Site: brandenburg
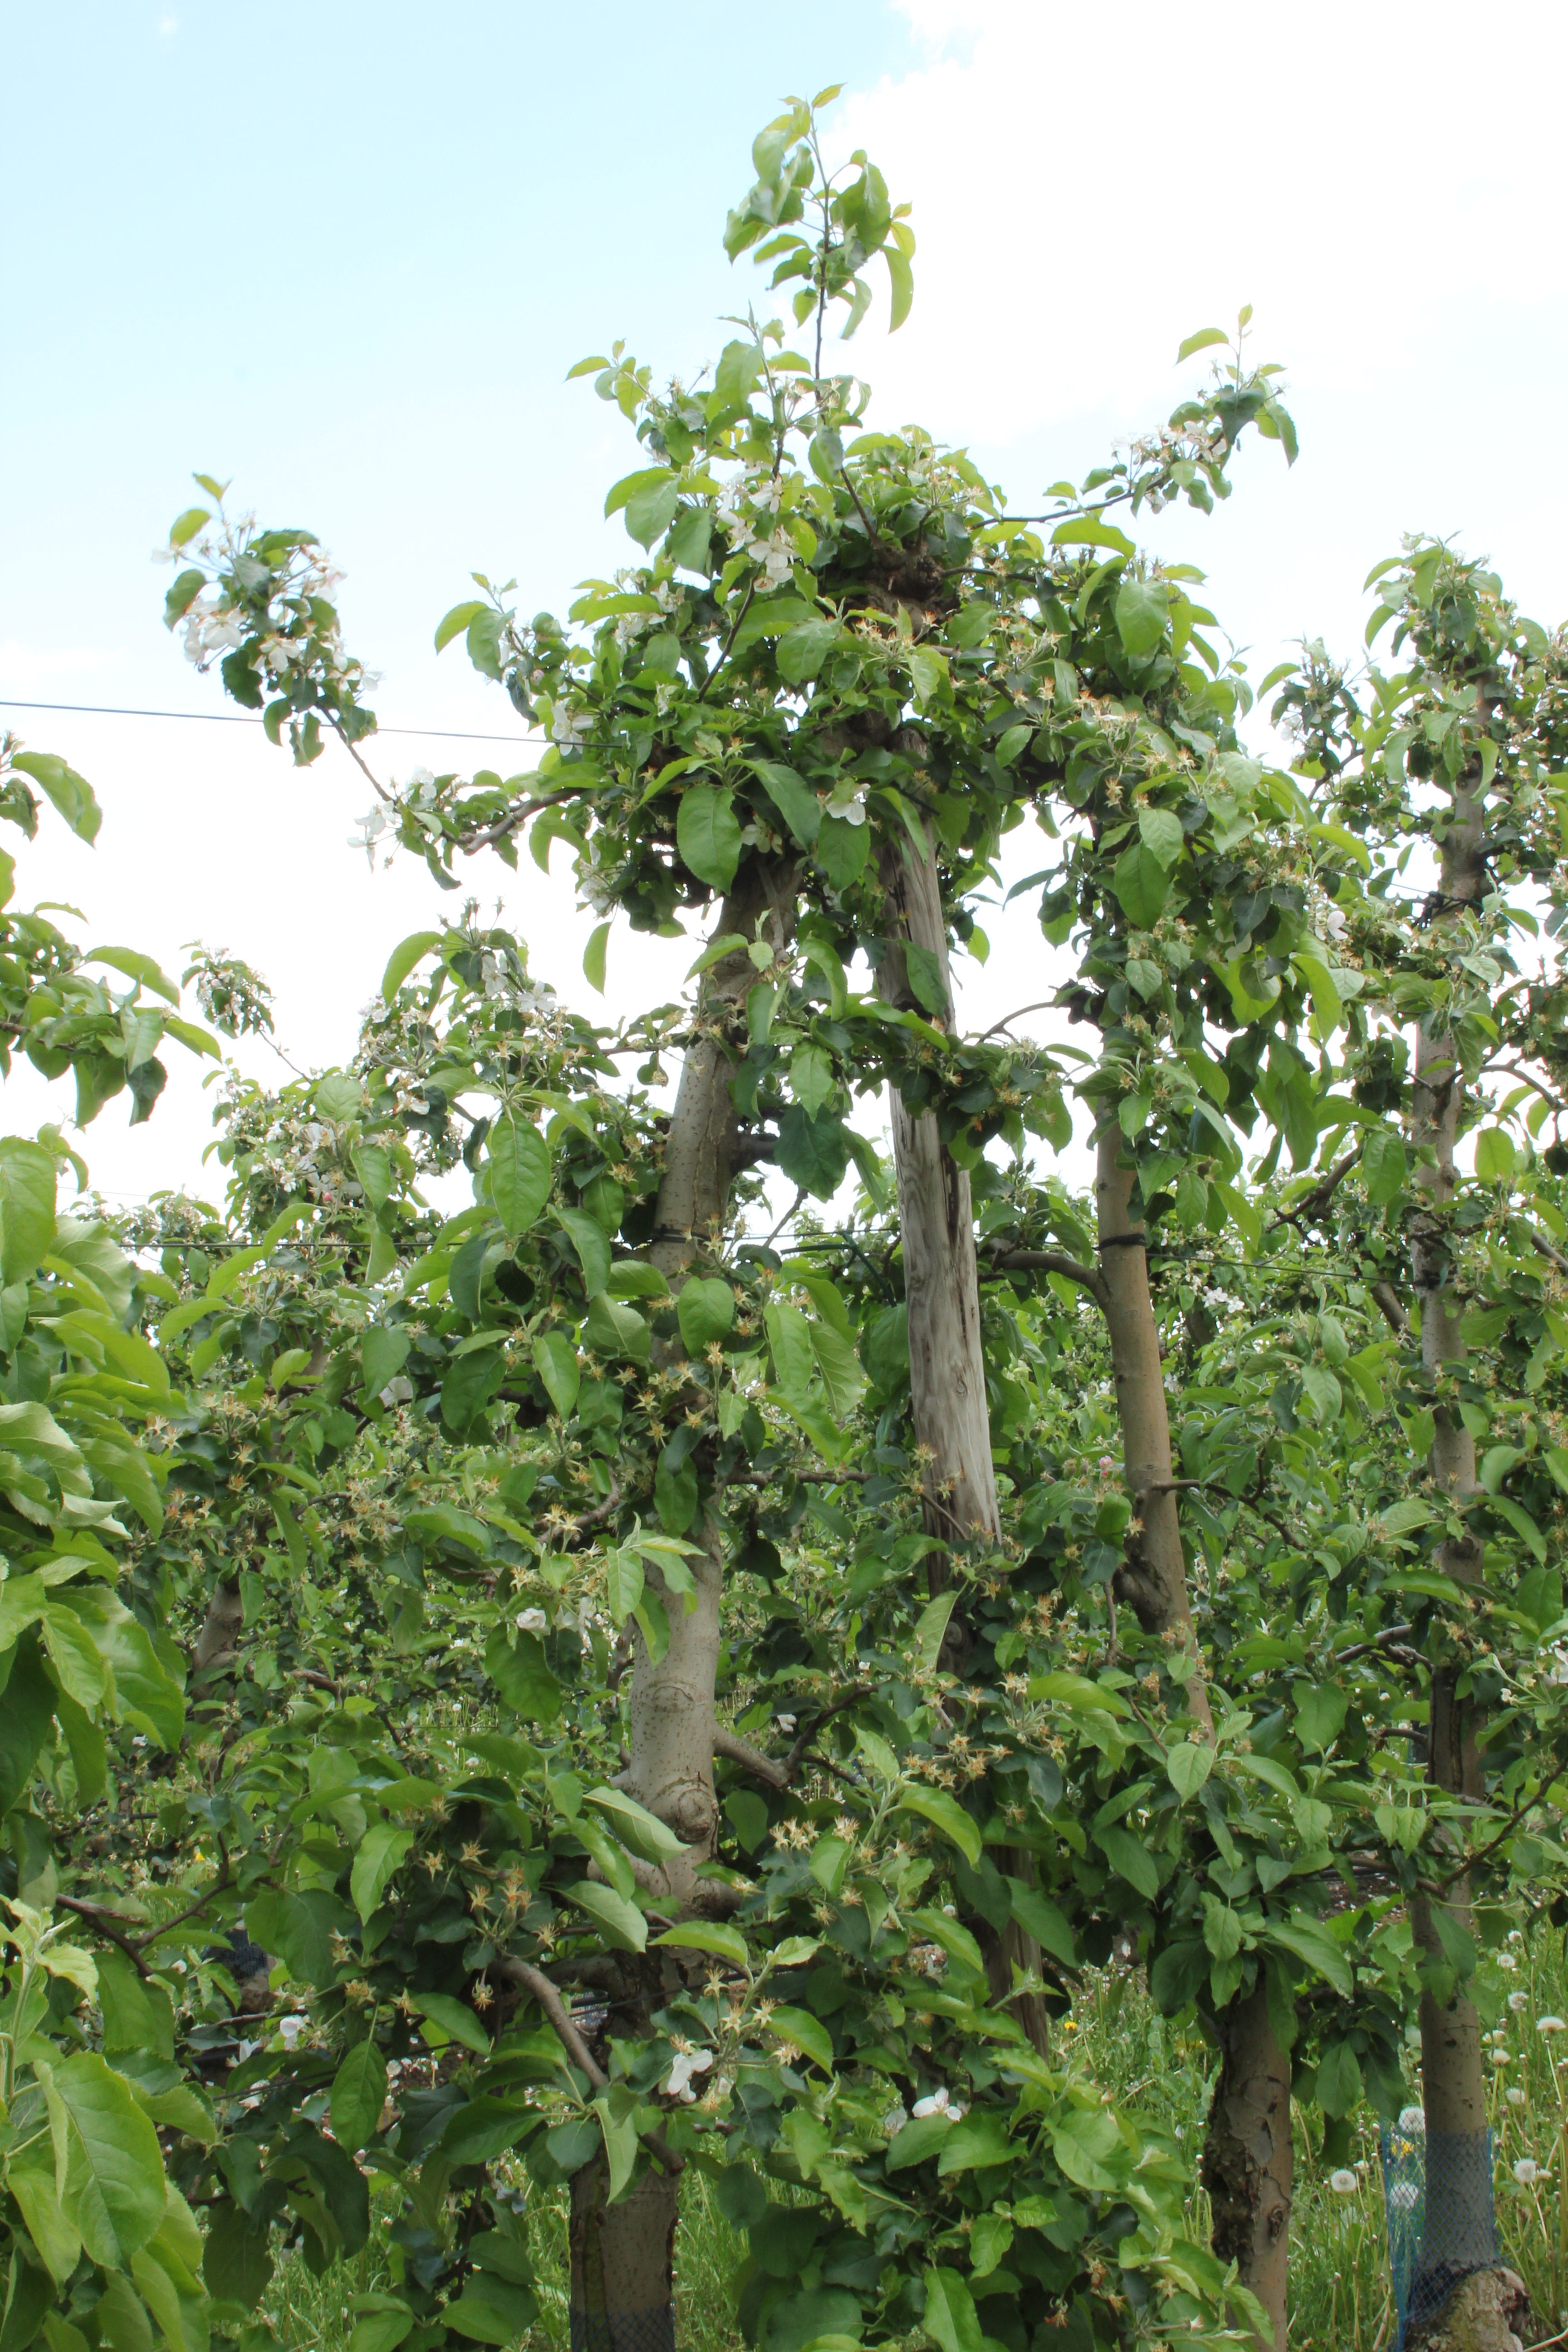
Growth stage (BBCH 67): Flowering